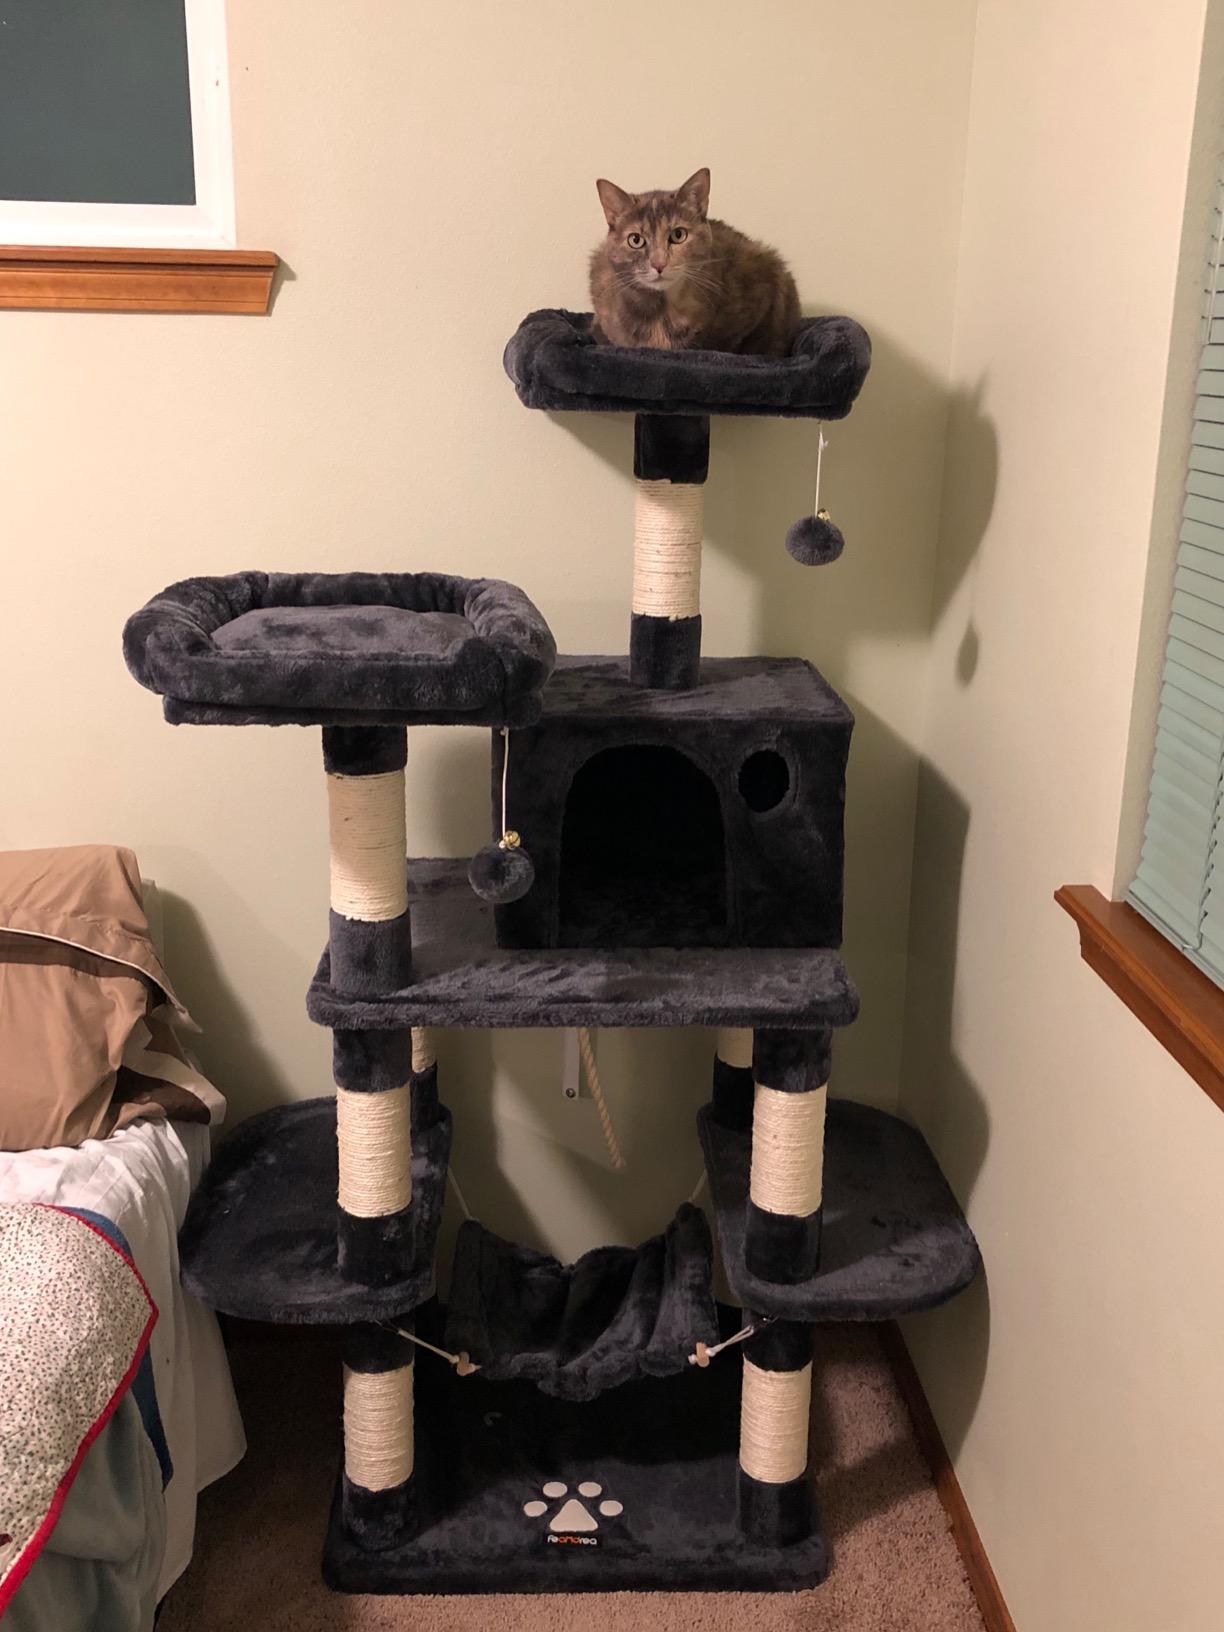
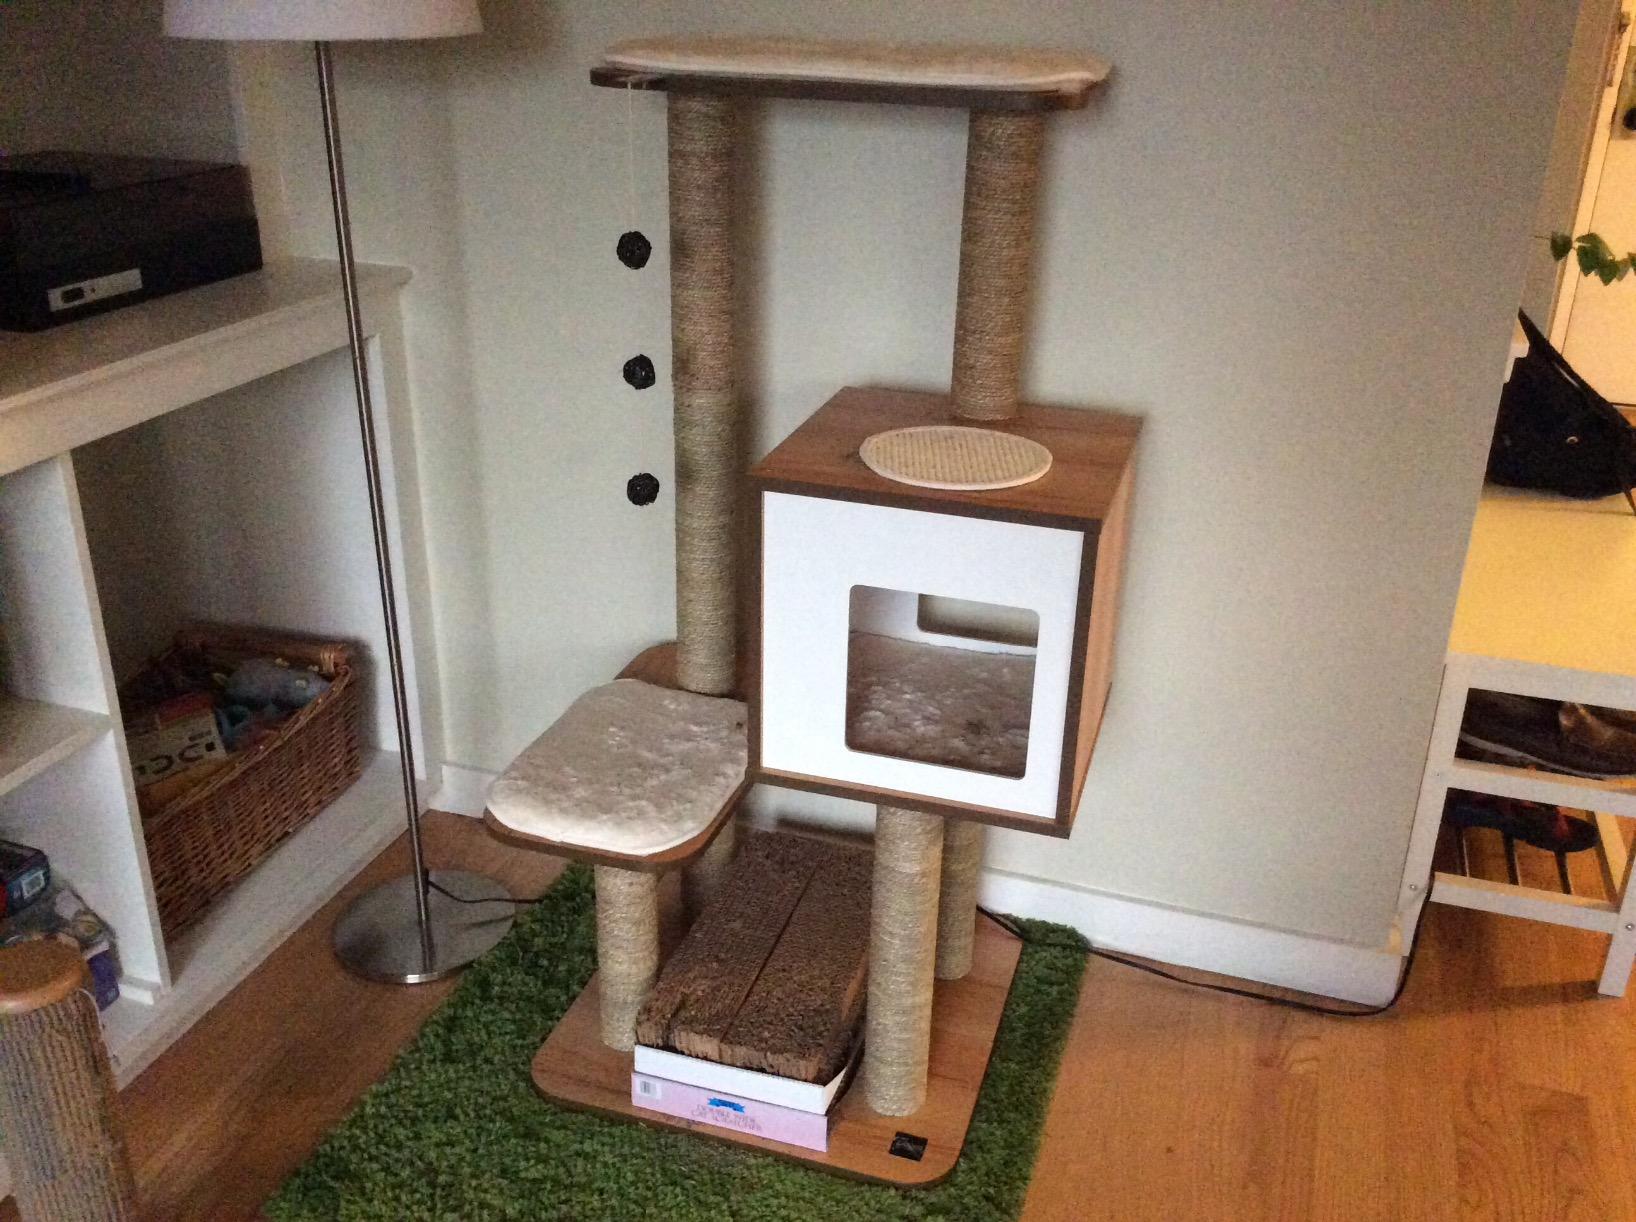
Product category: items_cat tree
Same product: no